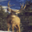
Label: deer